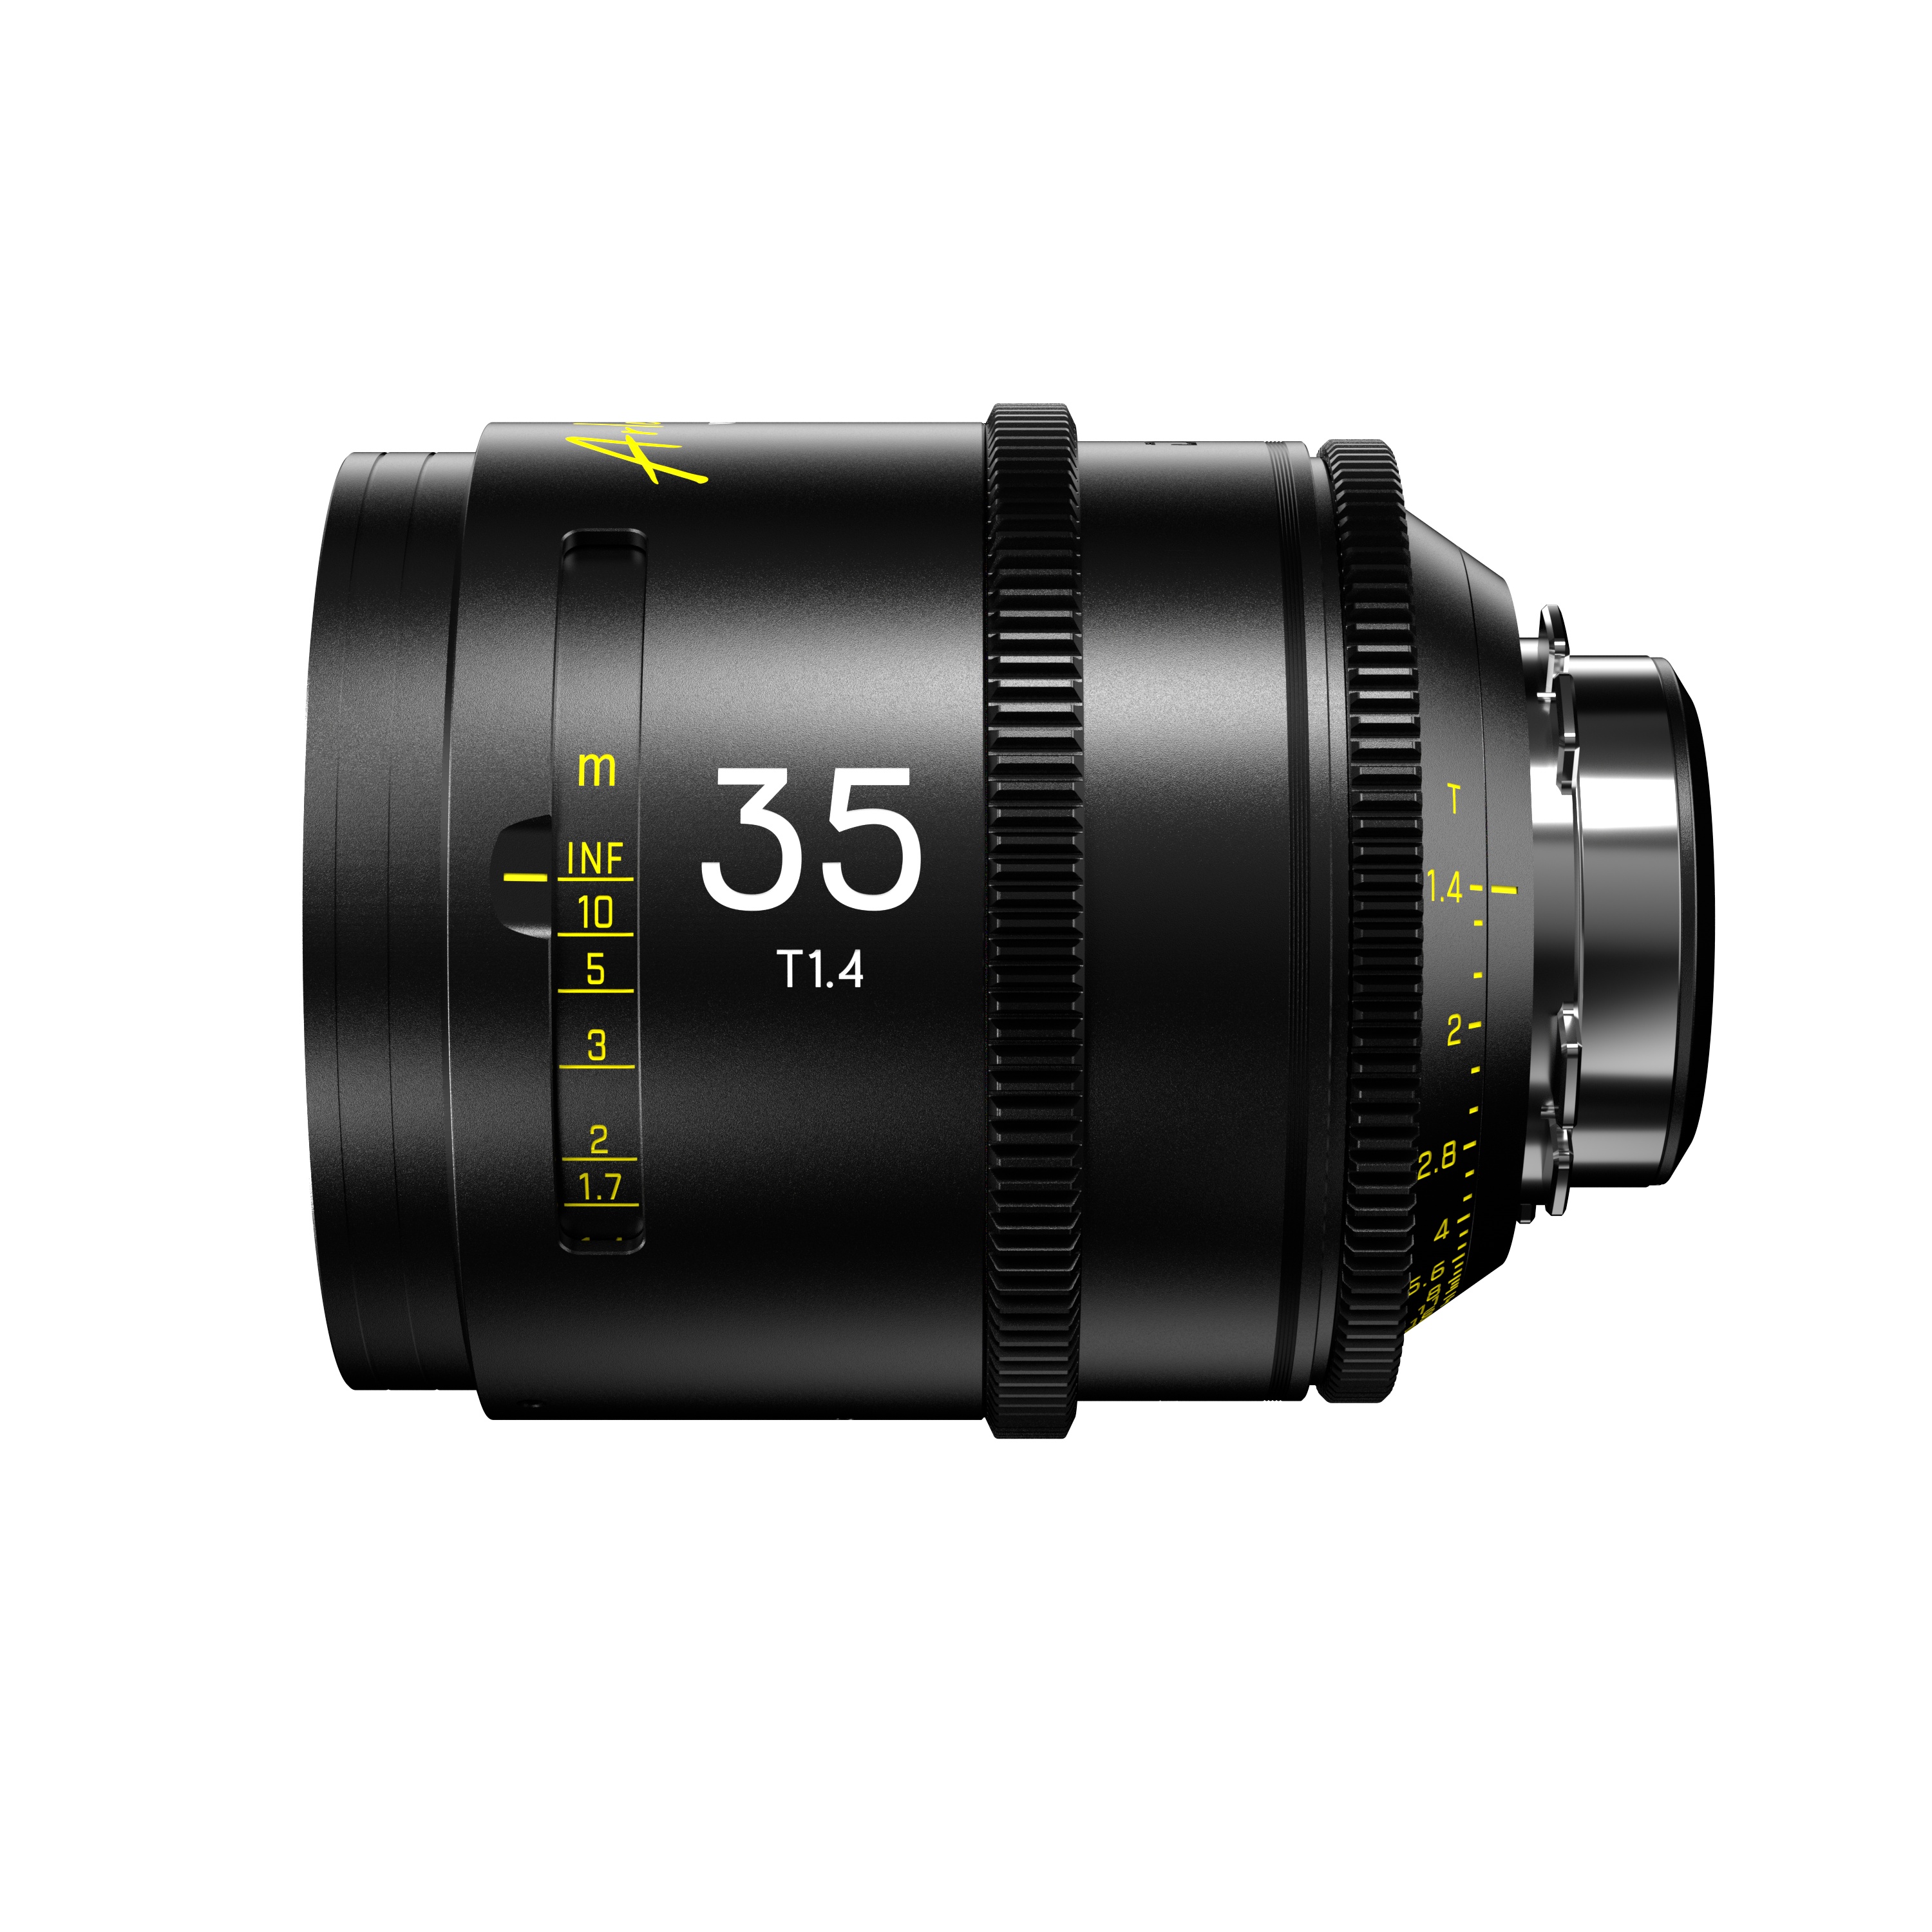
DZOFILM  Arles 35mm DZO-SAP35IPLプライムシネマレンズ(PLマウント,フィート)
DZOFilmのArles 35mm T1.4 FF/VV Prime Cineレンズを使用して、フルフレームのARRI PLマウントカメラでシネマスタイルの映像を撮影しましょう。このプライムレンズは、改良された機能により、映画のような映像をキャプチャできます。T1.4からT22までの絞り範囲により、広い被写界深度を実現します。16枚羽根の絞りと、12群14枚の光学構成により、ソフトで自然なボケ味を高品質の映像に与えます。フォーカスリングは270°、絞りリングは80°回転し、直感的な手動調整が可能です。 レンズは対角67.15°の画角を備えており、被写体がフレーム内にしっかり収まるようになっています。95mmの外径とM86フィルタースレッドにより、さまざまなマットボックスやフィルターをカメラ構成に取り入れることが可能です。また、このレンズはシネマスタイルのデザインで、0.8MODのフォーカスと絞りギアを搭載しています。レンズ全体で同様のギア構造と外径を持っているため、焦点距離の変更も簡単に行えます。 特徴 T1.4からT22までの絞り範囲 95mmの外径、16枚羽根の絞り 12群14枚の光学構成 270°のフォーカス回転、80°の絞り回転 最短焦点距離13.78インチ 46.5mmのイメージサークル M86フィルタースレッド
Brand: Horizon
Category: Cameras & Optics > Camera & Optic Accessories > Camera & Video Camera Lenses > Video Camera Lenses